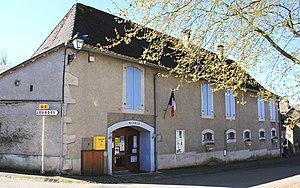
Mairie de Loubajac (Hautes-Pyrénées)
Loubajac est une commune française située dans le département des Hautes-Pyrénées, en région Occitanie.